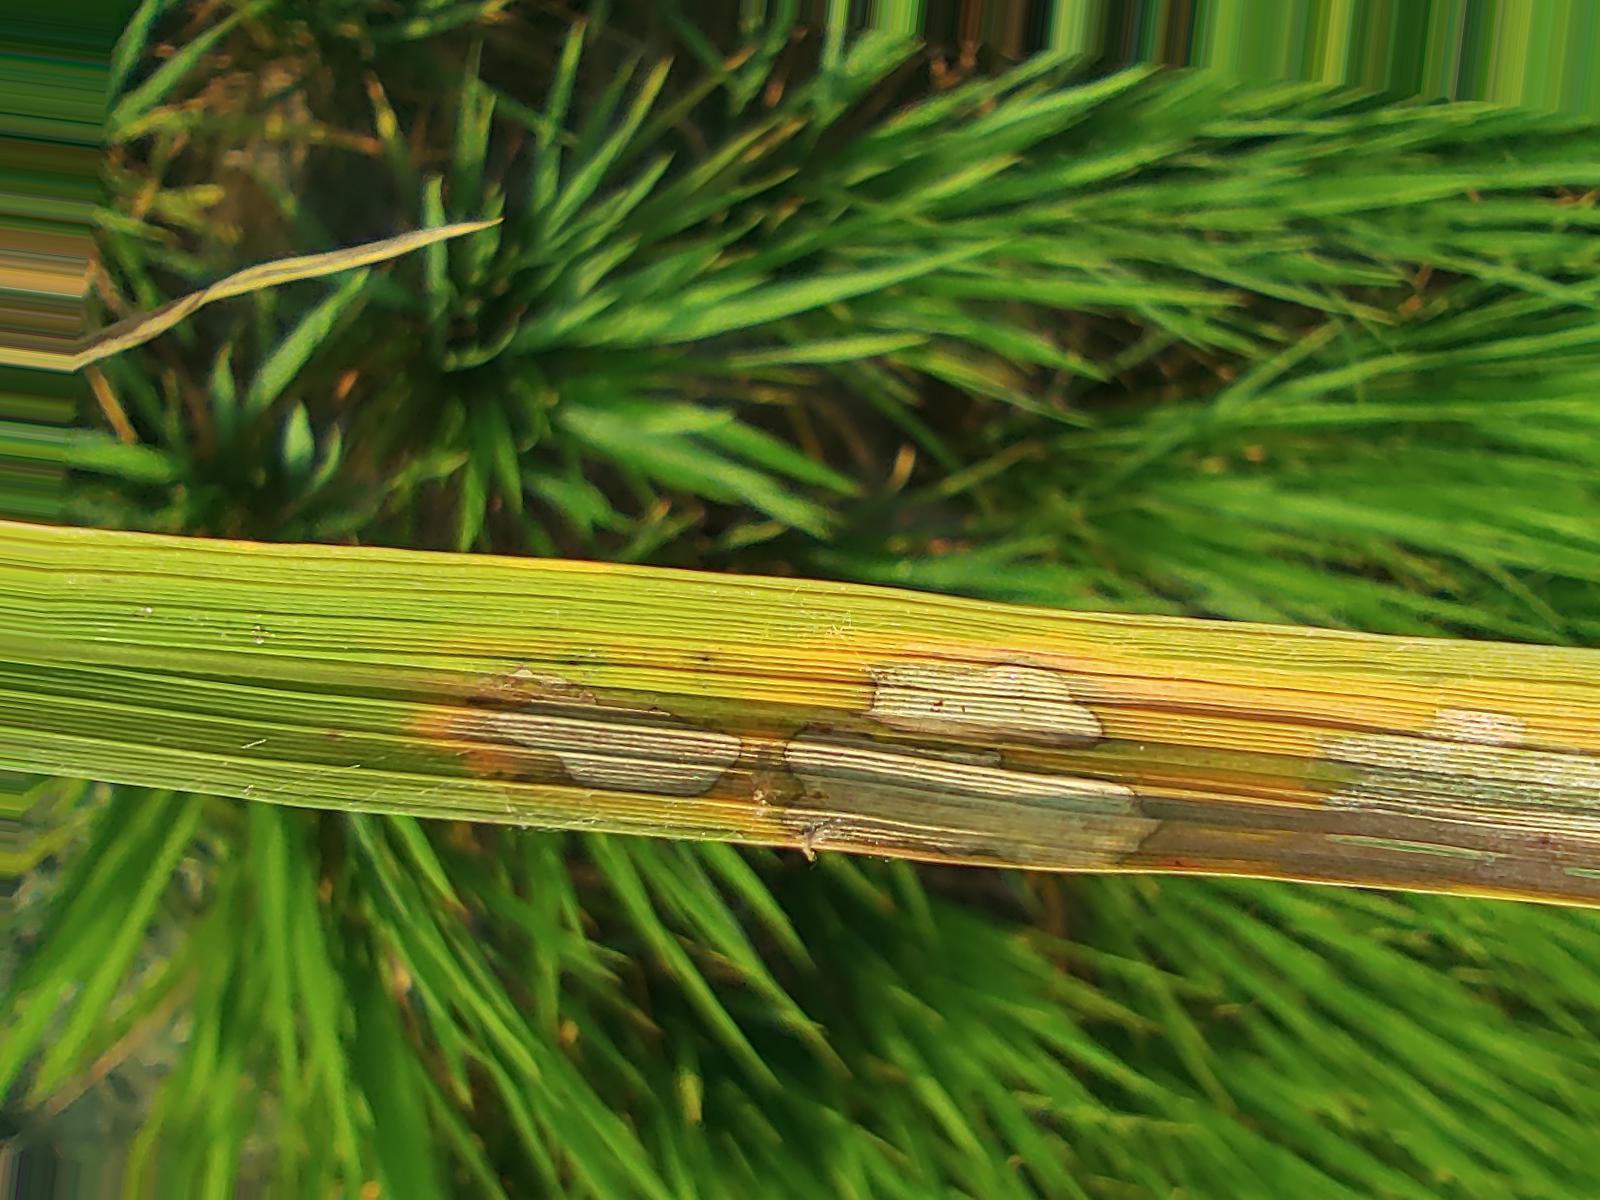
Nhãn: Bệnh Đốm Vằn ( Khô vằn ) ( Sheath Blight )